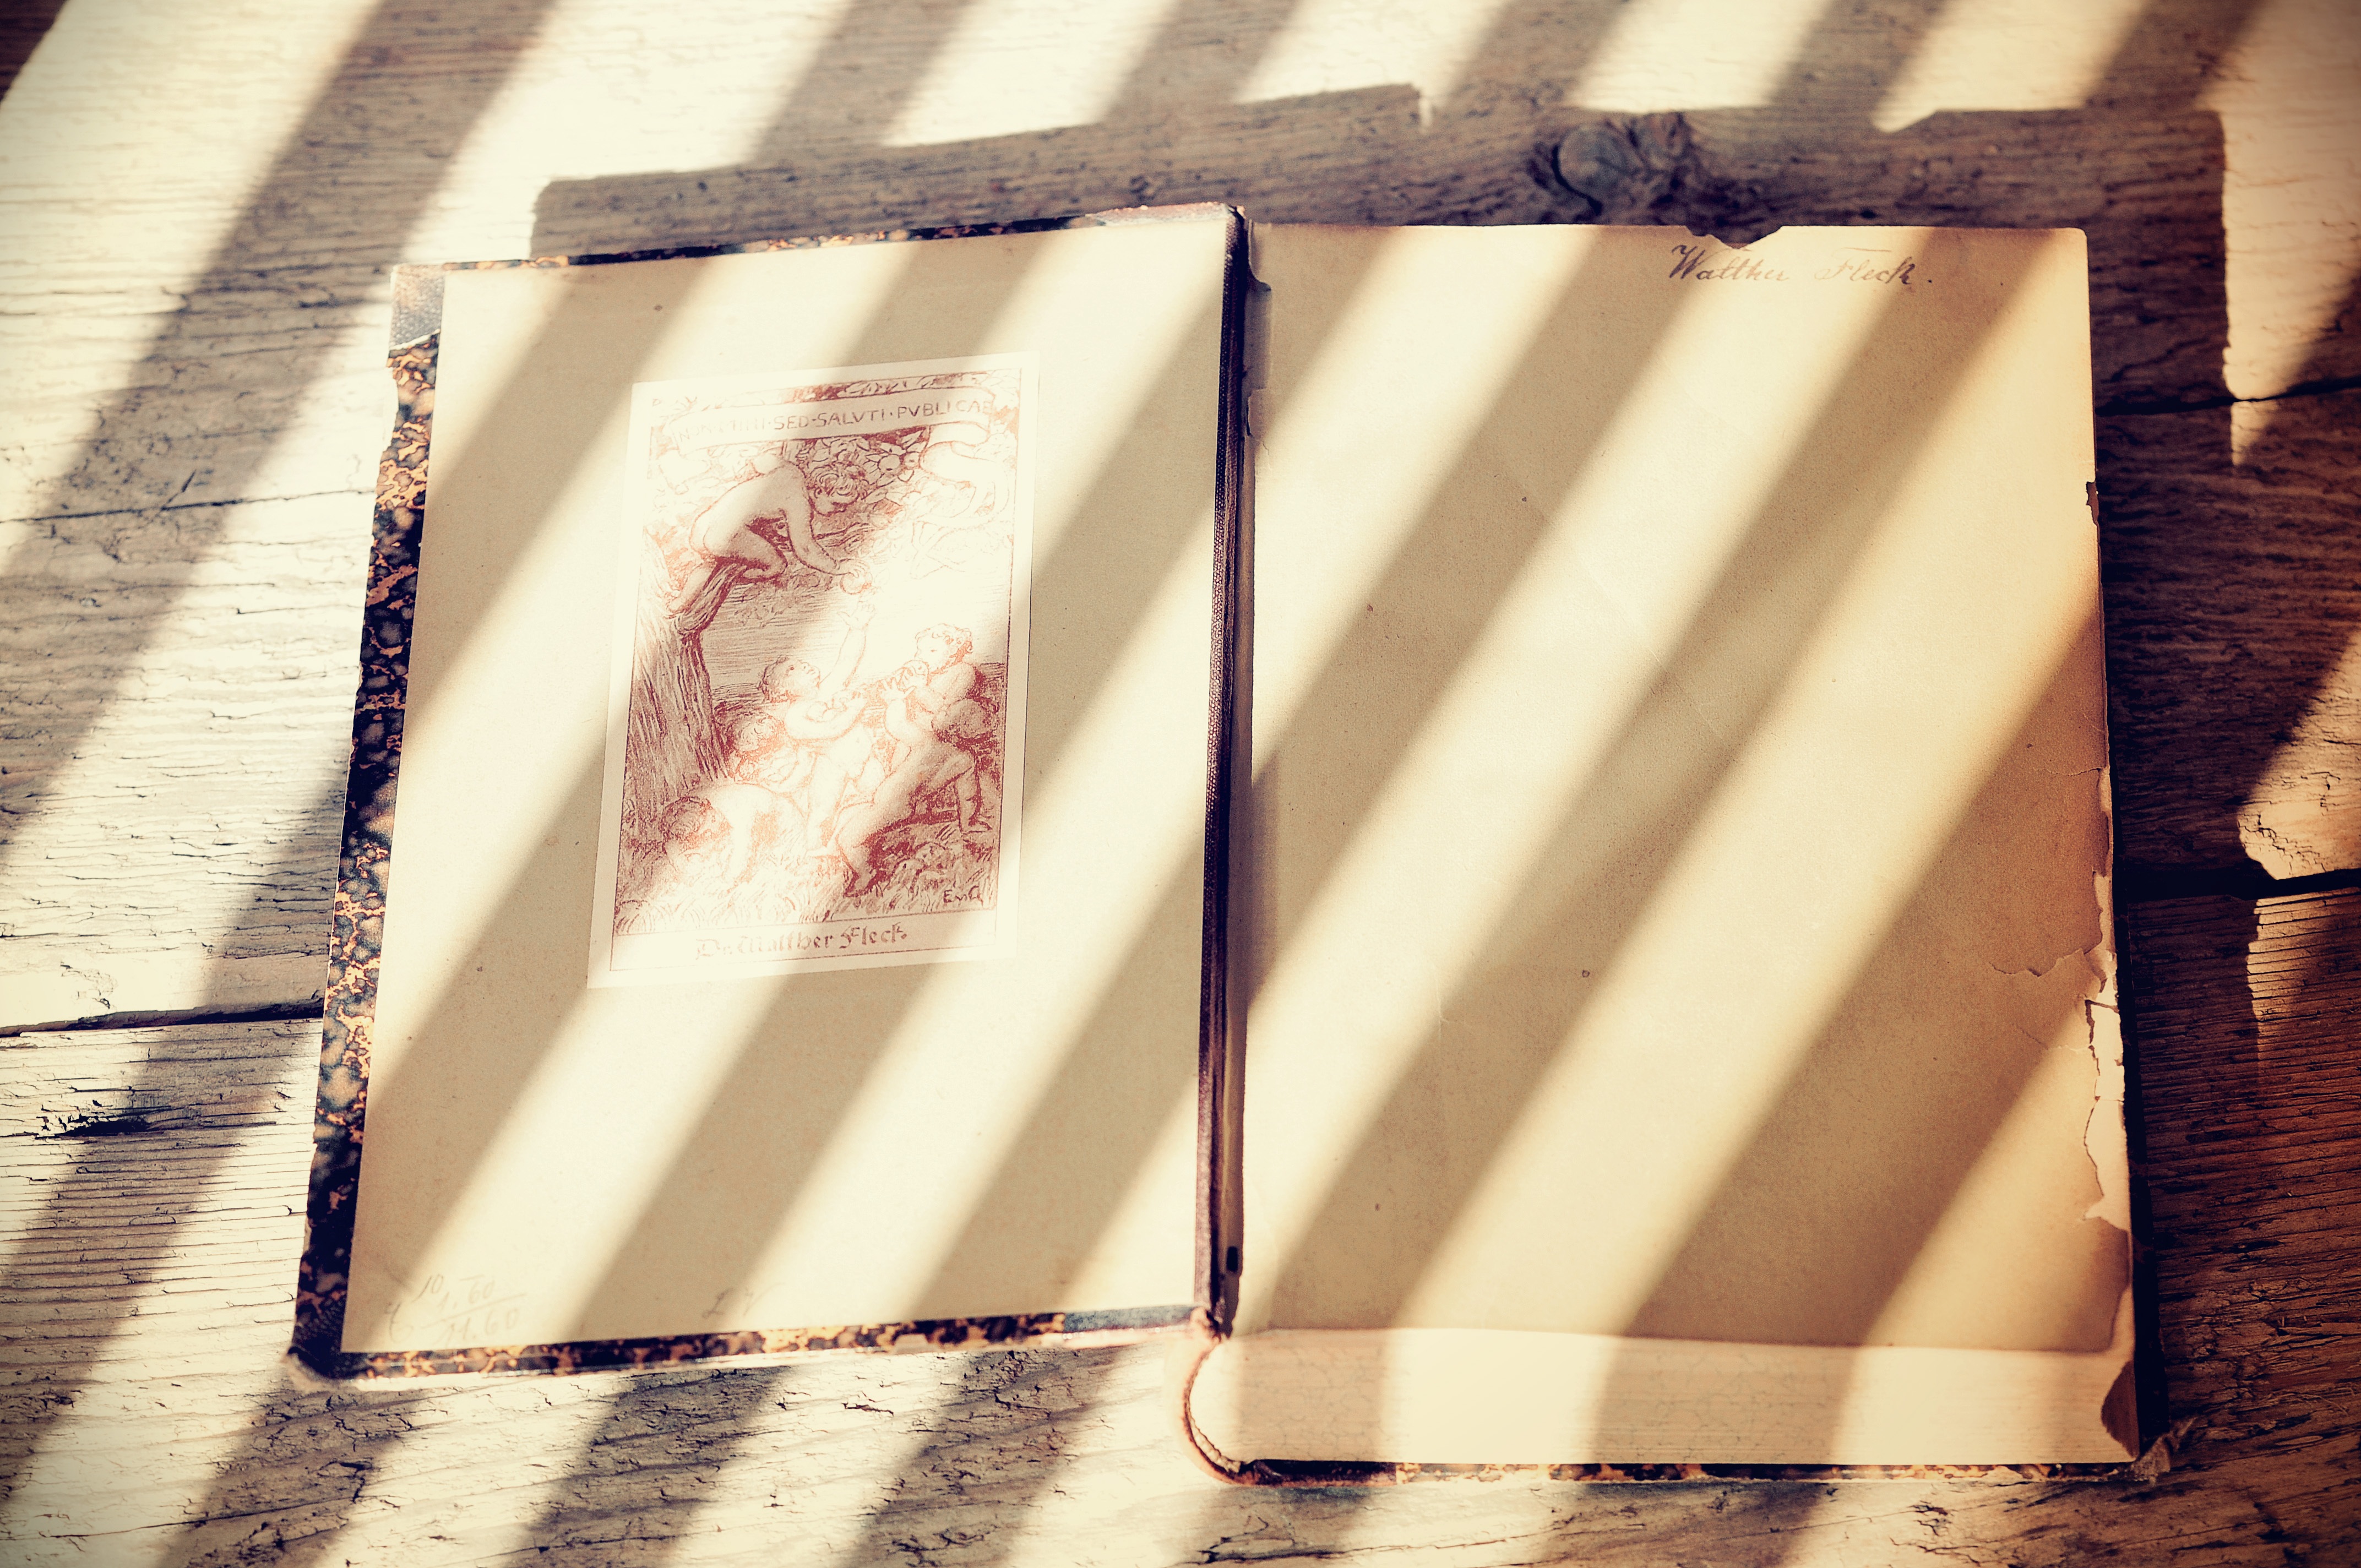
book, wood, white, vintage, antique, old, pattern, color, interior design, textile, design, shape, light and shadow, retro look, book pages, flooring